Earle Nelson

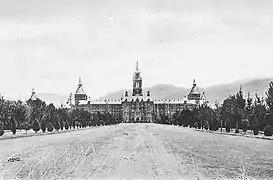
Napa State Mental Hospital, where Nelson was institutionalized on multiple occasions

Upon his arrival at Napa State Mental Hospital, a psychologist who observed Nelson on May 21, 1918, noted that he did not appear "violent, homicidal, or destructive." William Pritchard, a psychiatrist who conducted a preliminary interview with him, noted that Nelson spoke of hallucinations and other paranoid delusions: "He has seen faces, heard music, and at times believed people were poisoning him. Voices sometimes whisper to him to kill himself. Says that if he were kept in jail, he would get something sharp and cut the veins in his wrists." Pritchard also indicated that Nelson had experienced occipital headaches, fainted several times, and felt dizzy during their interactions.